Karl Aloys zu Fürstenberg

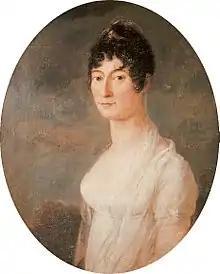
Princess Elisabeth of Thurn and Taxis, who married Karl Aloys in 1790.

Upon the death of Prosper Ferdinand, Count Fürstenberg, in the War of the Spanish Succession, in 1704 the Fürstenberg inheritance was divided between the count's two youngest sons, Joseph Wilhelm Ernst and Wilhelm Egon; the eldest son was an ecclesiastic. The family of Fürstenberg was raised to princely status 2 February 1716, with the elevation of Joseph Wilhelm Ernst (1699 – 1762), as the first Prince of Fürstenberg (German: "Fürst zu Fürstenberg").